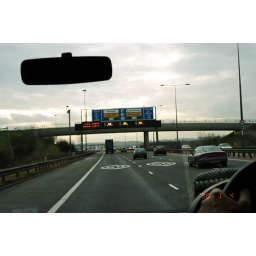
First road sign I saw in Welsh and English